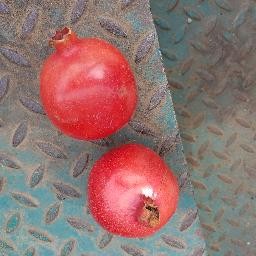
Fruit: Pomegranate
Quality: Good